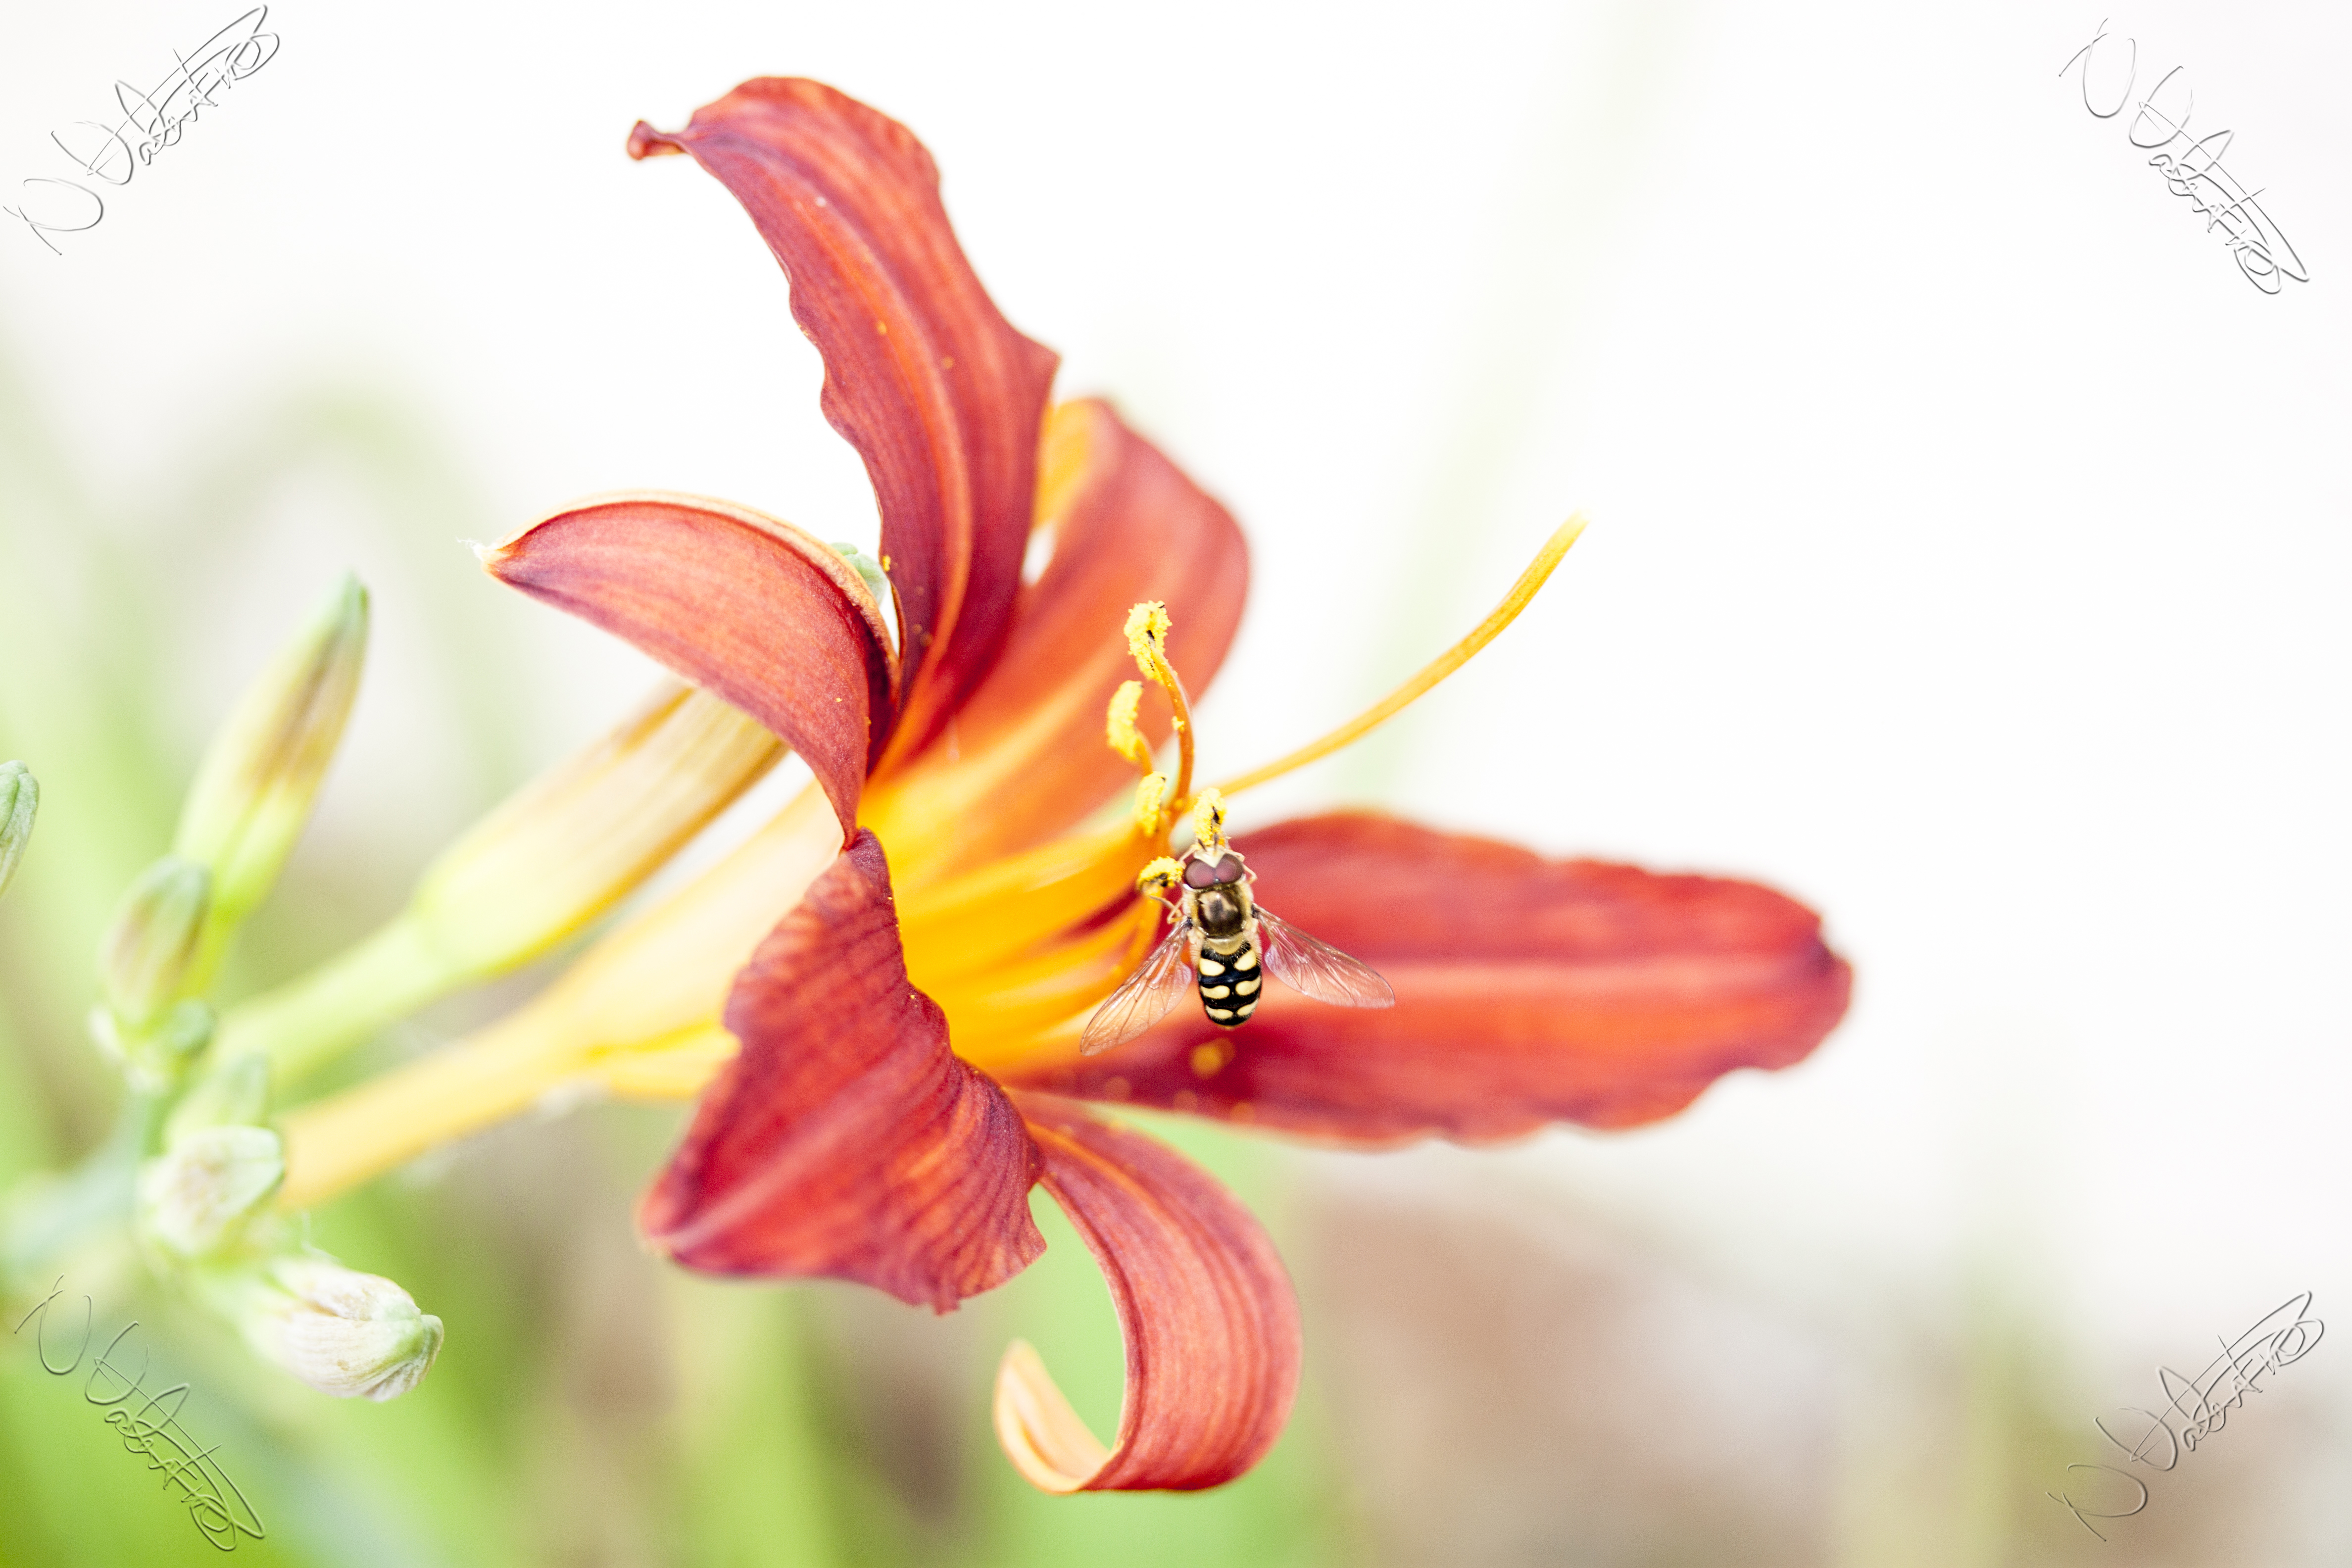
outdoor, blossom, plant, photography, leaf, flower, petal, red, macro, canon, garden, flora, close up, hoverfly, uk, highkey, 7d, lily, hibiscus, peterborough, macro photography, flowering plant, plant stem, land plant